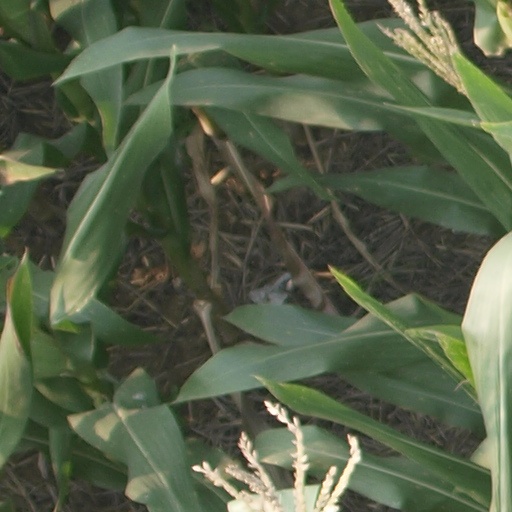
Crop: maize; corn